Muslim conquests in the Indian subcontinent

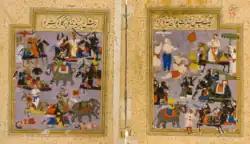
Victory of Deccan Sultanates in Battle of Talikota.

Informed about civil war in South Asia, Timur began a trek starting in 1398 to invade the reigning Sultan Nasir-u Din Mehmud of the Tughlaq Dynasty in the north Indian city of Delhi. His campaign was politically pretexted that the Muslim Delhi Sultanate was too tolerant toward its "Hindu" subjects, but that could not mask the real reason being to amass the wealth of the Delhi Sultanate.